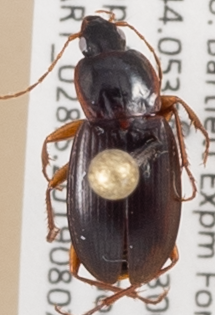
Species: Calathus ingratus
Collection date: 2019-08-07
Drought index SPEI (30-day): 0.264
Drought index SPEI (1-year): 1.13
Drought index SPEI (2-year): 0.88